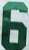
Number: 6